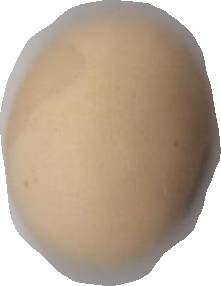
Variety: Anjasmoro